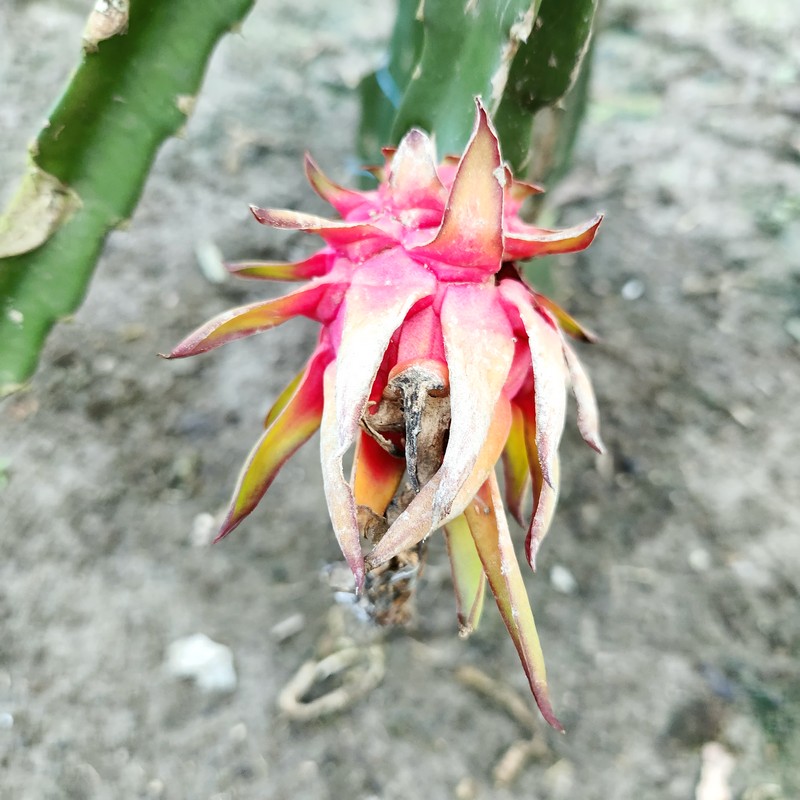
Label: Fresh Dragon Fruit